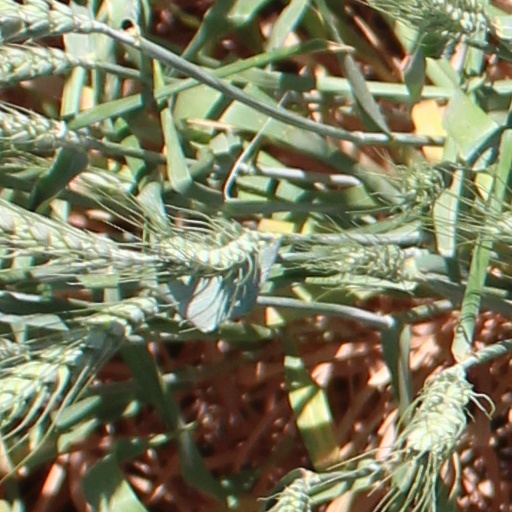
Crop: wheat